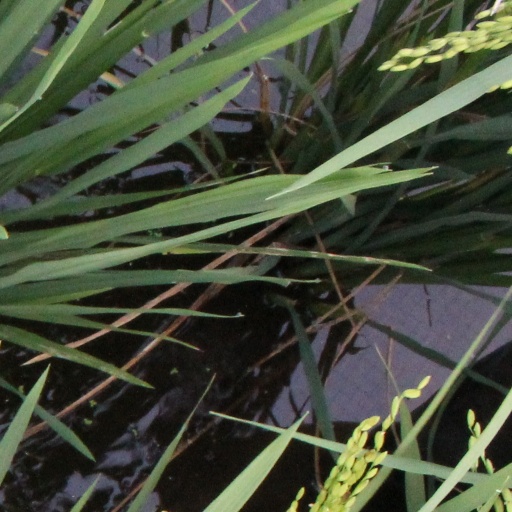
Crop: rice